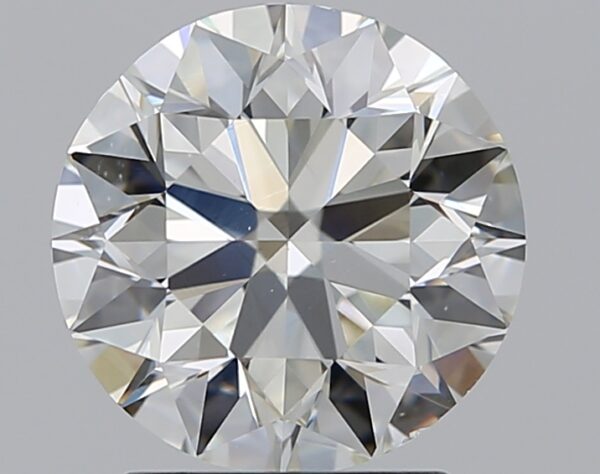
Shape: round
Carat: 1.99
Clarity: VS2
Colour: J
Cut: EX
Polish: EX
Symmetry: EX
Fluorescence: N
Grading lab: GIA
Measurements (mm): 7.92 x 7.97 x 5.03